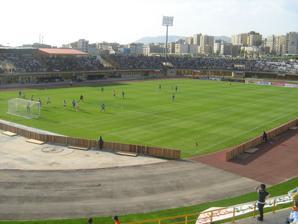
Building: Enghelab Stadium
Country: Iran
Year built: 2001
Stadium in Karaj, Iran Enghelab Stadium Full name Enghelab Stadium Location Karaj , Iran Owner Saipa Capacity 15,000 Surface Grass Construction Built 2001 Opened 2006 Tenants Gol Reyhan ( 2015–present ) Saipa ( 2001–2015 ) The Enghelab Stadium ( Persian : ورزشگاه انقلاب کرج ) is a multi-purpose stadium in Karaj , Iran . Currently, it is currently mostly used for football matches and is the home of football team Saipa as of 2001. It has a capacity of 15,000 people. The stadium held the final match of the league in 2006–07 season for Saipa where they won the league. International matches The Iran national football team has occasionally used Enghelab Stadium as their home base. Iran v Indonesia U23 26 May 2009 Unofficial Friendly Iran 5–0 Indonesia U23 --:-- IRST Own Goal 20' Zandi 54' , 88' Borhani 63' Khalatbari 72' Attendance: 20,000 Referee: Alireza Faghani Iran v Mozambique 1 May 2012 Friendly Iran 3–0 Mozambique 12:00 IRST Gholami 10' Dehnavi 40' Nouri 58' Attendance: 7,165 Referee: Saeid Bakhshizadeh Iran v Kuwait 3 March 2014 2015 AFC Asian Cup qualification Iran 3–2 Kuwait 17:30 IRST Karimi 2' Sadeghian 61' Ansarifard 90+1' Ali 18' Al-Rashidi 89' Attendance: 14,332 Referee: Dmitriy Mashentsev 35°51′02″N 50°57′30″E / 35.85056°N 50.95833°E / 35.85056; 50.95833 Other facilities Enghelab Indoor Stadium Enghelab Indoor Stadium Enghelab Indoor Stadium is an indoor sports arena in Karaj. The stadium has a seating capacity of 2,500. It is mainly used for volleyball and futsal. The arena hosted the 2003 AFC Futsal Championship . References